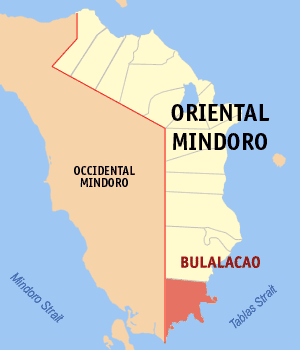
Bulalacao est une municipalité de la province du Mindoro oriental, aux Philippines.